Lever

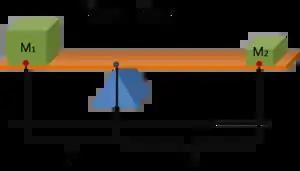
A lever in balance

A lever is a beam connected to ground by a hinge, or pivot, called a fulcrum. The ideal lever does not dissipate or store energy, which means there is no friction in the hinge or bending in the beam. In this case, the power into the lever equals the power out, and the ratio of output to input force is given by the ratio of the distances from the fulcrum to the points of application of these forces. This is known as the law of the lever.